Mokalik

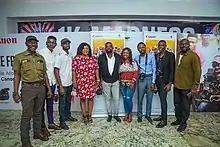
Mokalik Private Screening

Nollywood Post in its review praised the movie's accuracy "The drama, the mischief, the retail stores, the canteen, the graduation ceremony down to the costumes, excessive make-up use, and the chain of command in an environment like that was accurately portrayed."